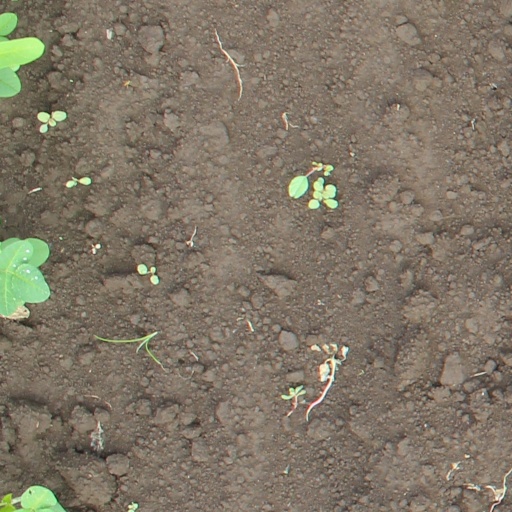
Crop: soybean